Lafayette Leopards football

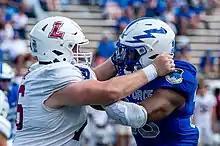
A Lafayette player (left) grapples with an Air Force opponent during a 2021 game

On December 21, 2016, former NFL assistant and college football assistant coach John Garrett (brother of Jason Garrett, then head coach of the Dallas Cowboys) was named the new Lafayette head football coach. Garrett was fired on November 22, 2021, following the 10–17 loss to Lehigh on November 20.